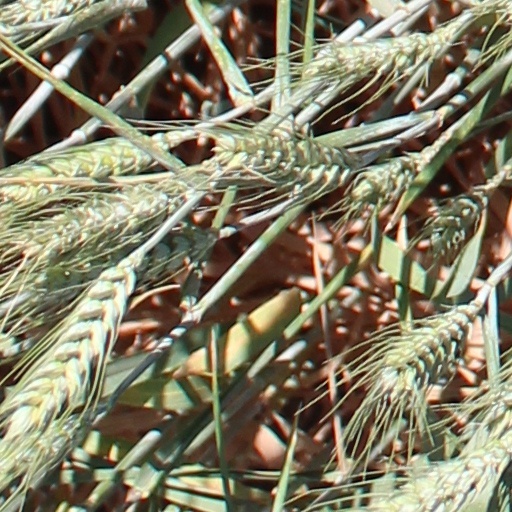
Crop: wheat